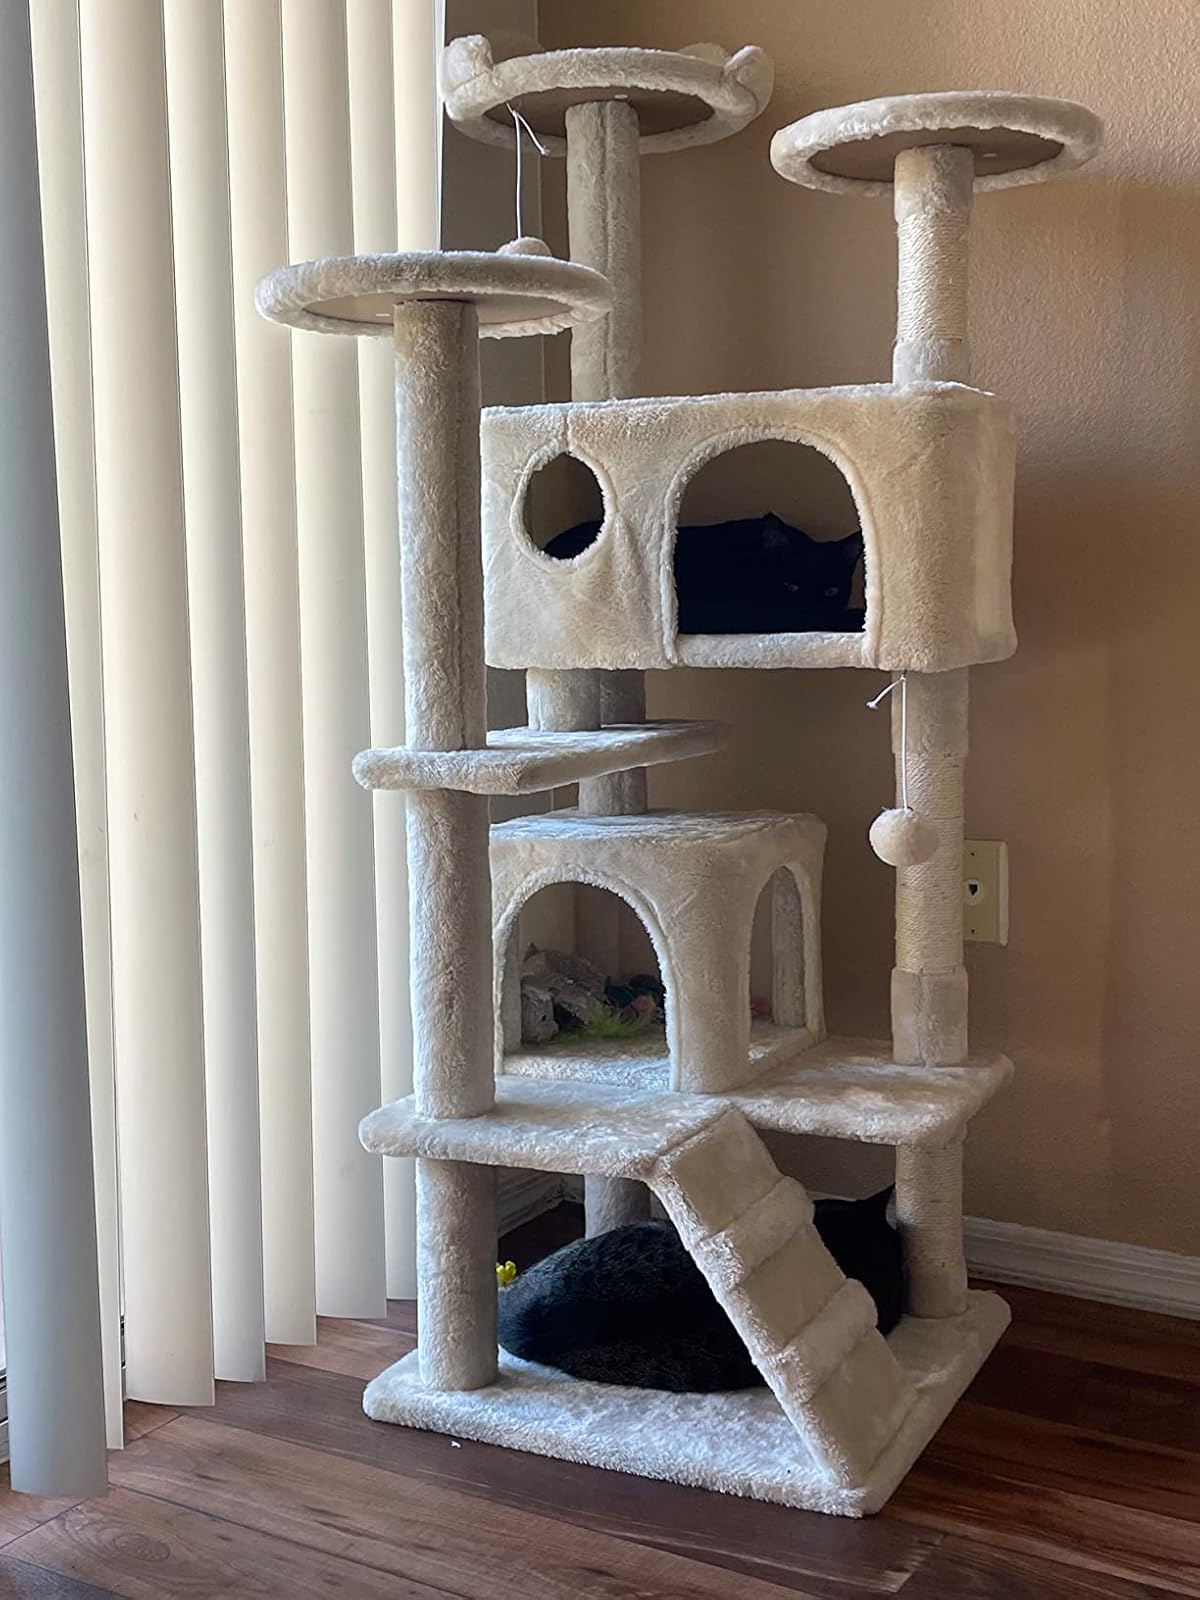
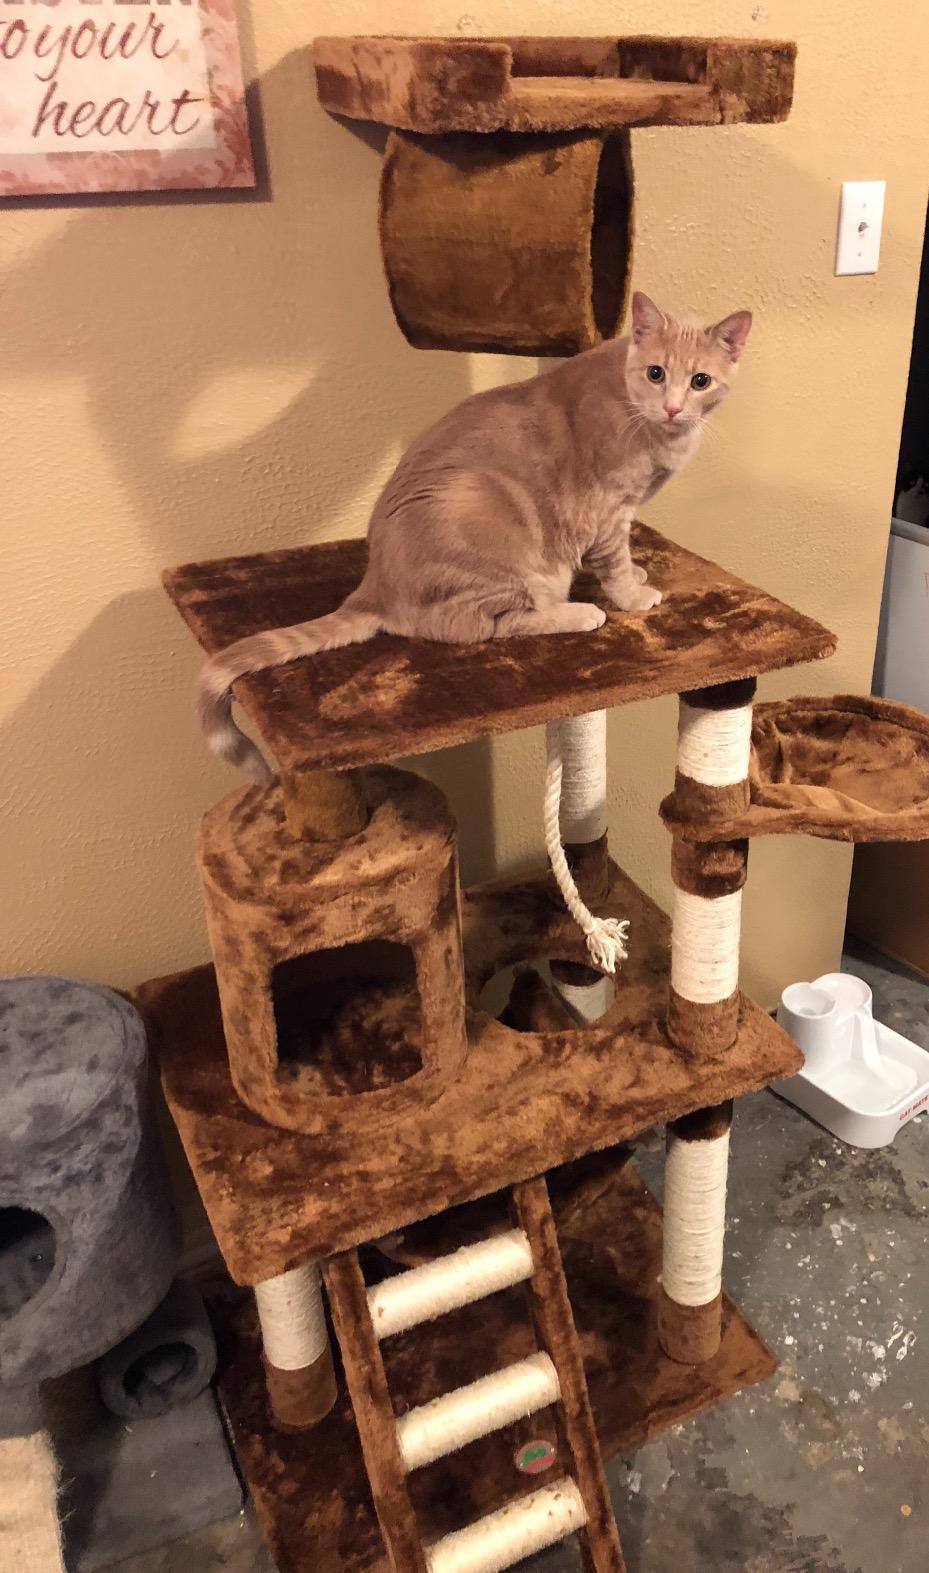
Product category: items_cat tree
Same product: no